Perry Como

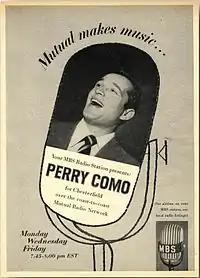

Como made the move to television when NBC initially televised the "Chesterfield Supper Club" radio program on December 24, 1948. A guest on that first show was Como's eight-year-old son, Ronnie, as part of a boys' choir singing "Silent Night" with his father. The show was the usual Friday night "Chesterfield Supper Club" with an important exception—it was also being broadcast on television. The experimental simulcast was to continue for three Friday "Supper Club" shows, but had gone so well, NBC decided to extend the televised version through August 1949. Years later, Como admitted to being scared and feeling awkward initially but somehow managed to just be himself. Said Como, "You can't act on TV. With me, what you see is what you get." While still in its experimental phase, Como and the television show survived an on location broadcast in Durham, North Carolina, on April 15, 1949.